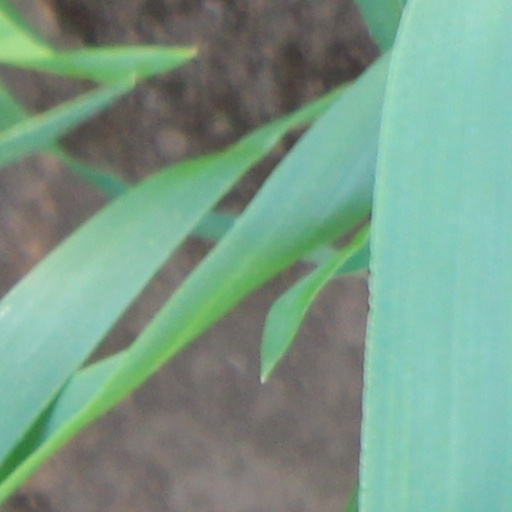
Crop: wheat